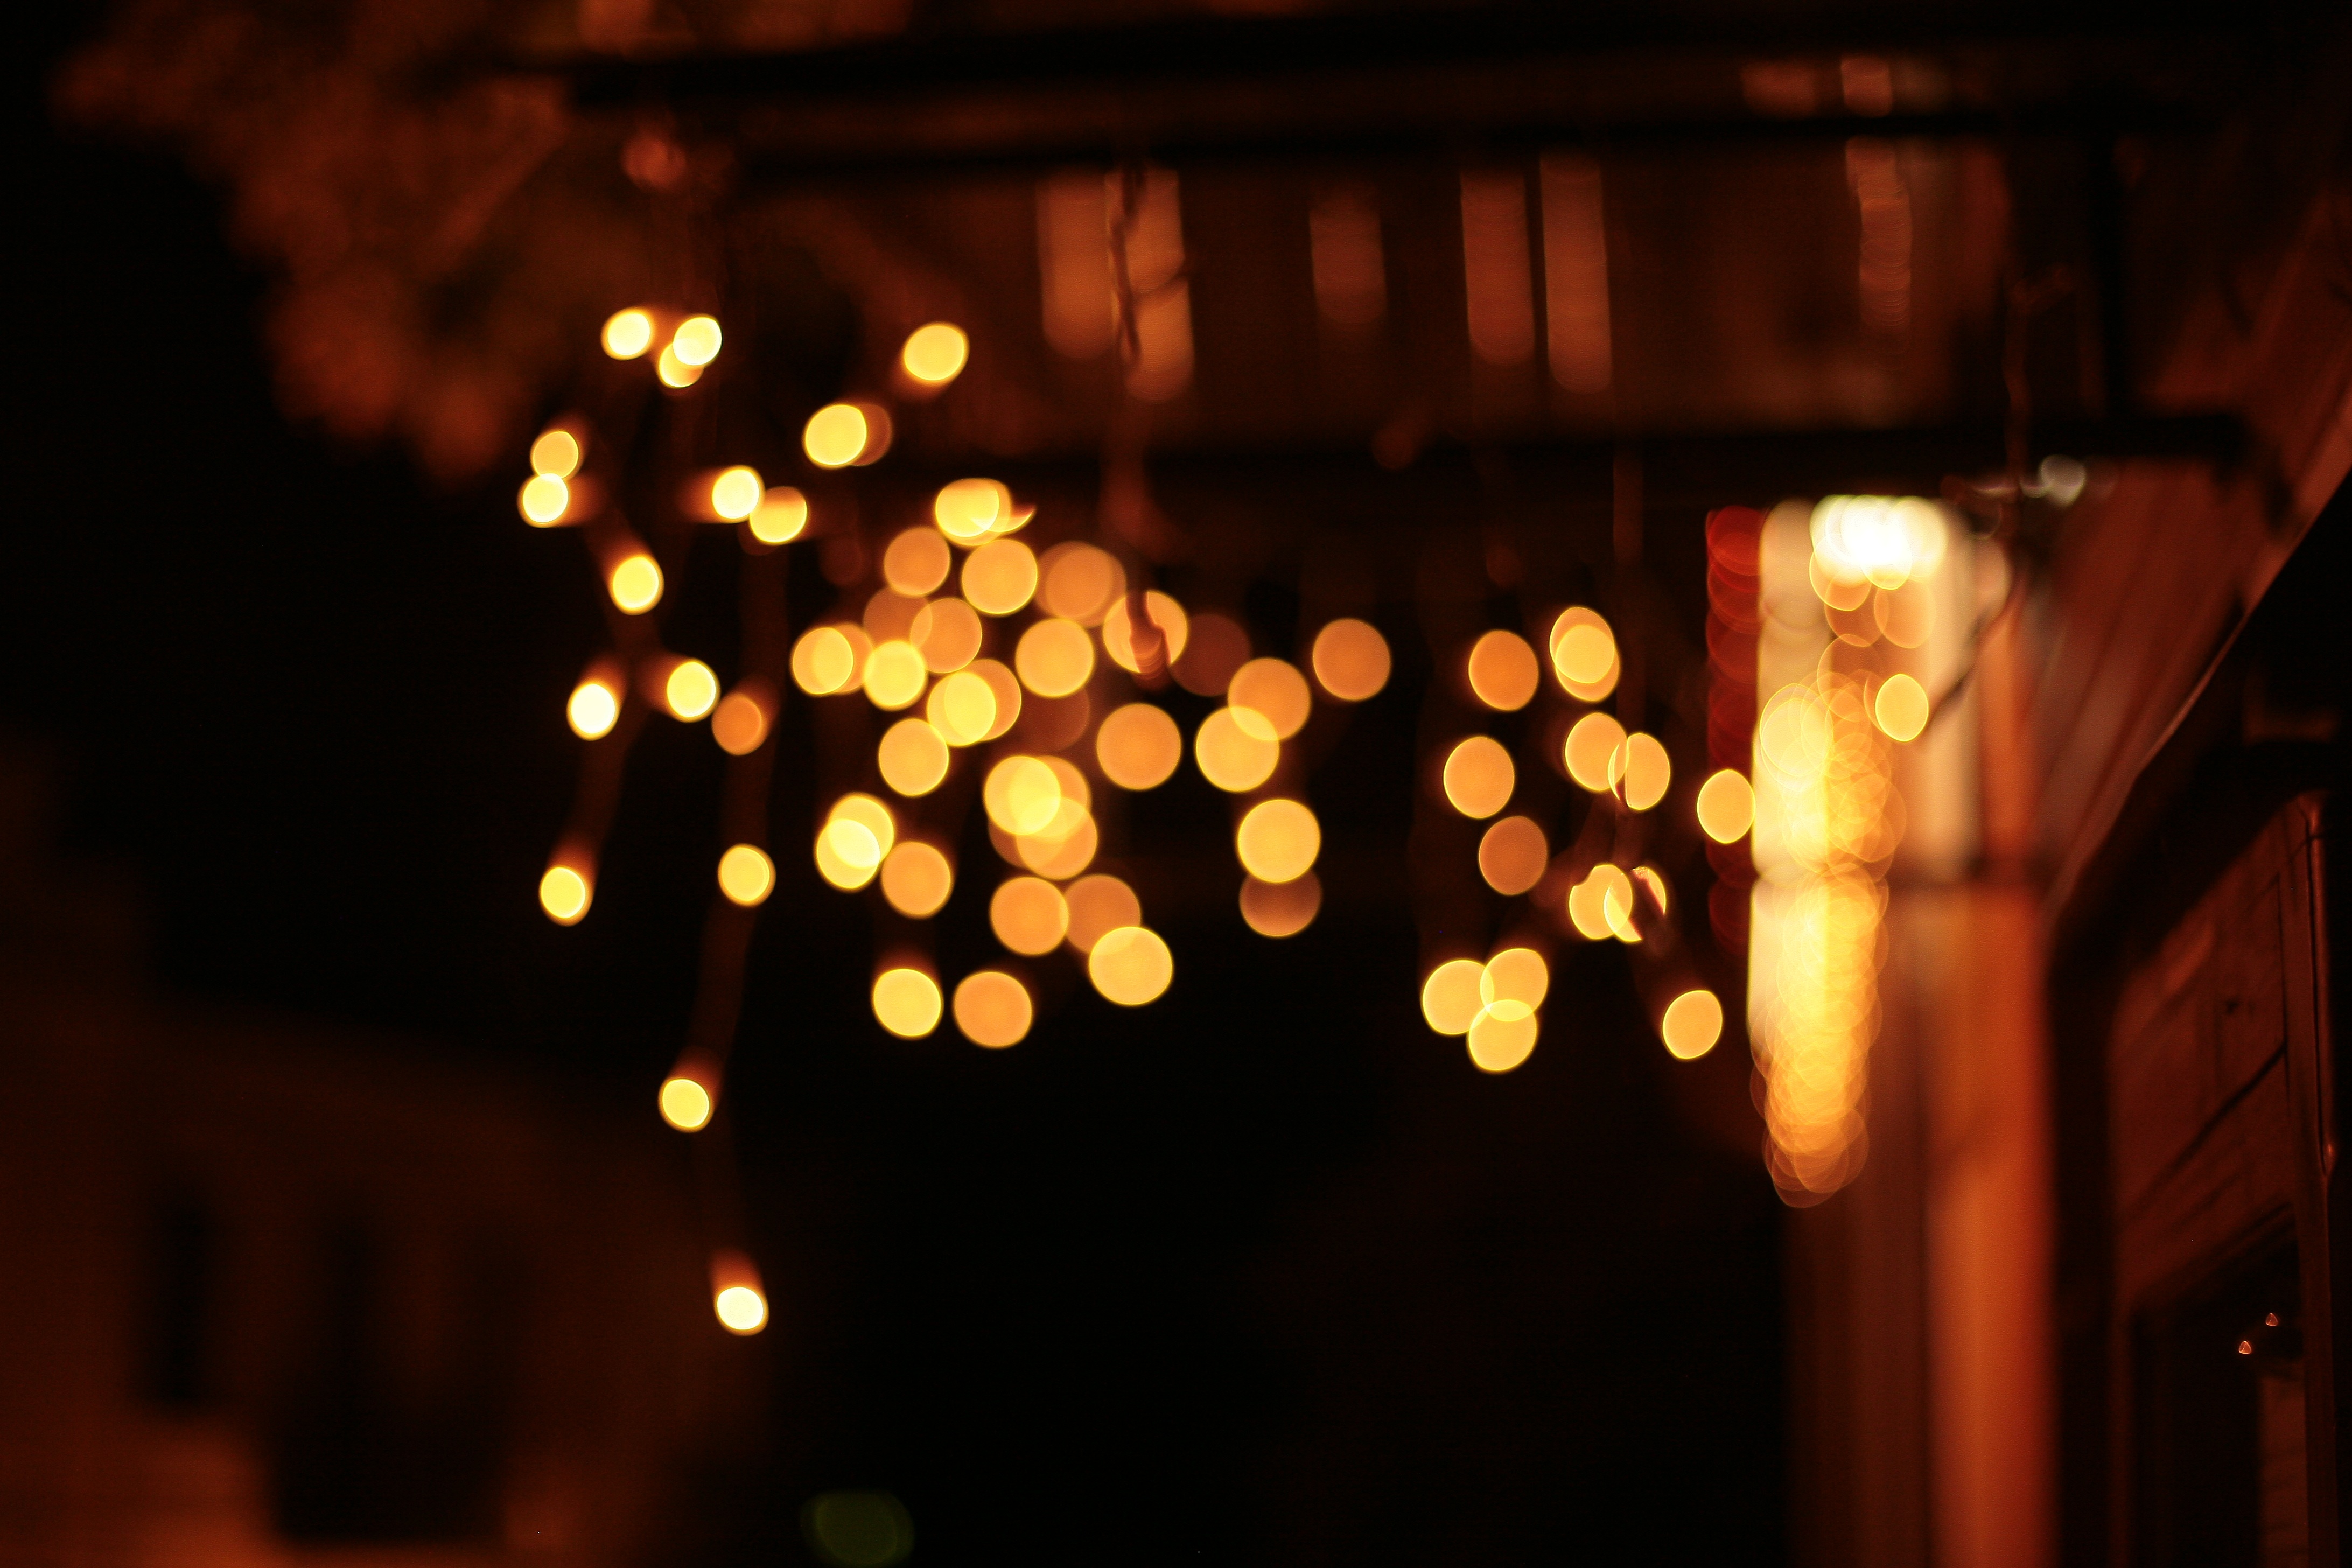
light, bokeh, night, sunlight, flower, city, sparkler, romance, darkness, hanging, yellow, christmas, lighting, festive, lights, design, light fixture, style, comfort, mood, flashlights